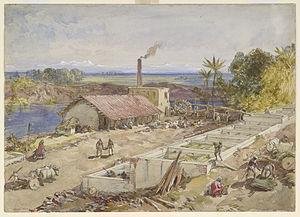
Chromolithograph, ""Indigo factory, Bengal,"" (1867) from William Simpson's 'India: Ancient and Modern'. Bengal was the world's largest producer of indigo in the 19th century."
L'indigotier, indigo des teinturiers ou indigo des Indes, est un arbuste des régions chaudes de la famille des Fabacées dont les feuilles sont utilisées pour la préparation de la teinture d'indigo.